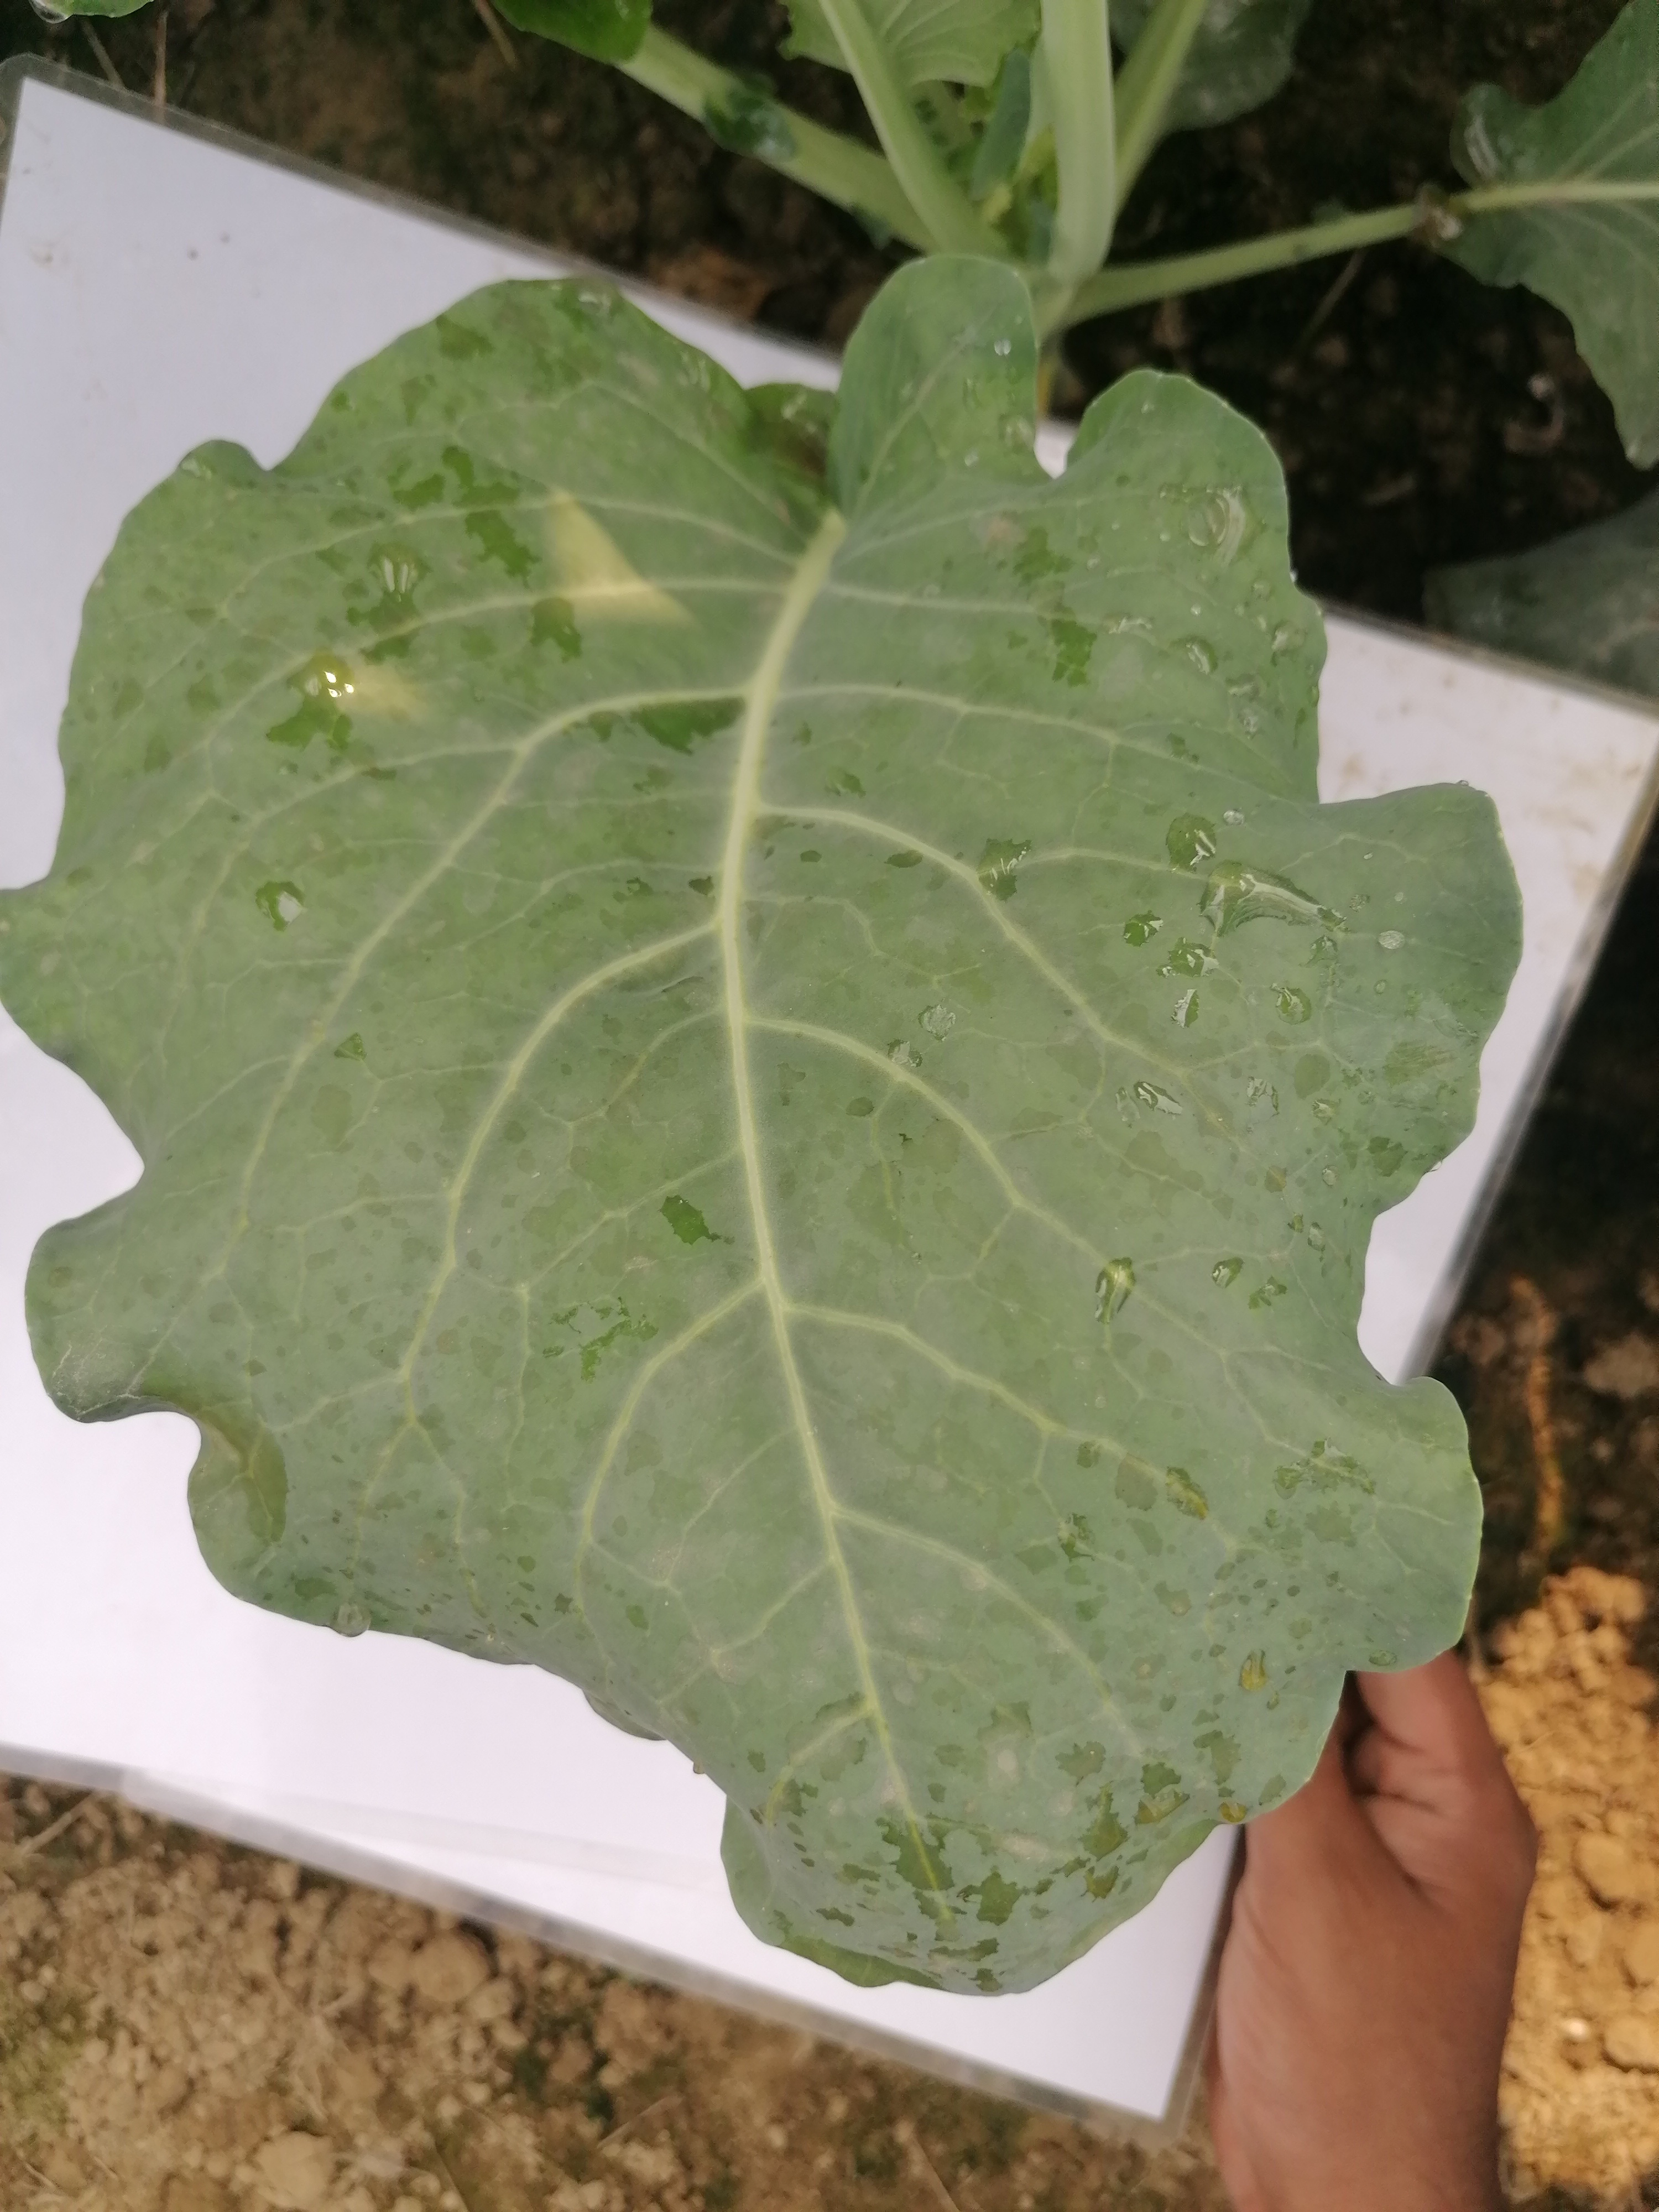
Label: Healthy